Óscar Martínez (presenter)

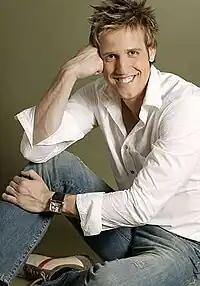
Óscar Martínez

Óscar Martínez (born 1 June 1976 in Madrid) is a Spanish television presenter. Since September 2012 he also hosts the Night Show of radio station and he was the host of Miss Spain.